United Nations Security Council Resolution 1017

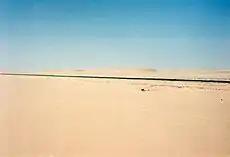
Border between Western Sahara and Mauritania

United Nations Security Council resolution 1017, adopted unanimously on 22 September 1995, after recalling resolutions 621 (1988), 658 (1990), 690 (1991), 725 (1991), 809 (1993), 907 (1994), 973 (1995), 995 (1995) and 1002 (1995), the Council discussed the implementation of the Settlement Plan in Western Sahara and extended the mandate of United Nations Mission for the Referendum in Western Sahara (MINURSO) until 31 January 1996.